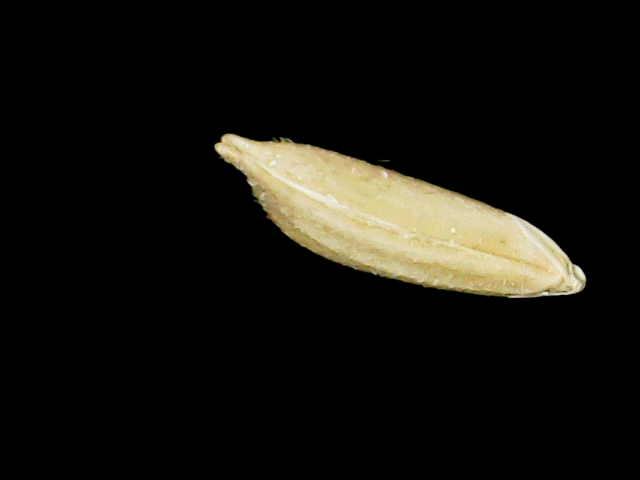
Rice variety: Binadhan12